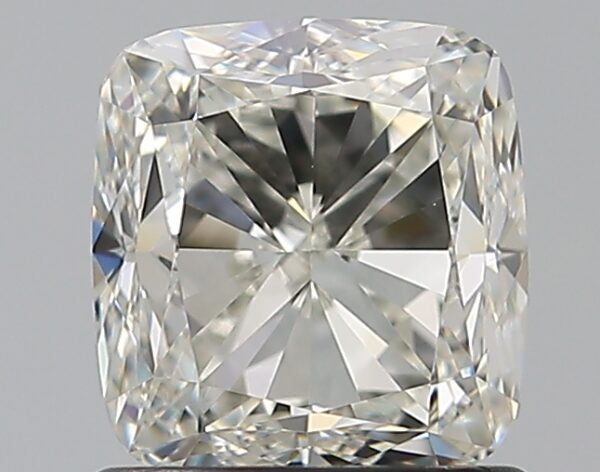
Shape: cushion
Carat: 1.2
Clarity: VVS2
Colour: I
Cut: VG
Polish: EX
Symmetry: VG
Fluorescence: N
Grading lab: GIA
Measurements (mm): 5.84 x 5.49 x 3.93